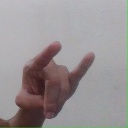
अक्षर: च